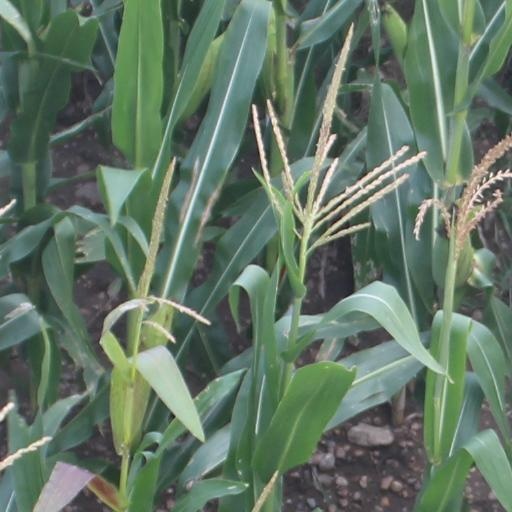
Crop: maize; corn